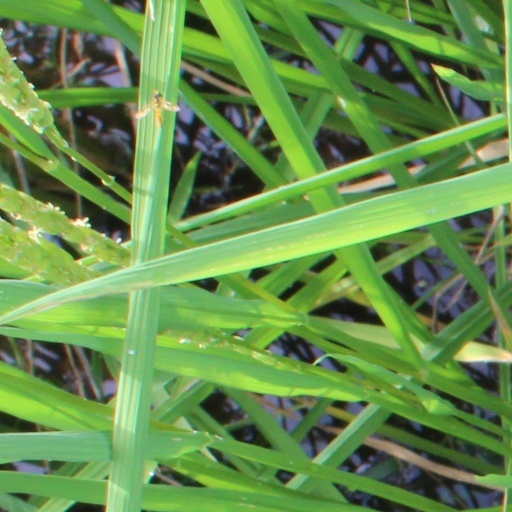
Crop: rice